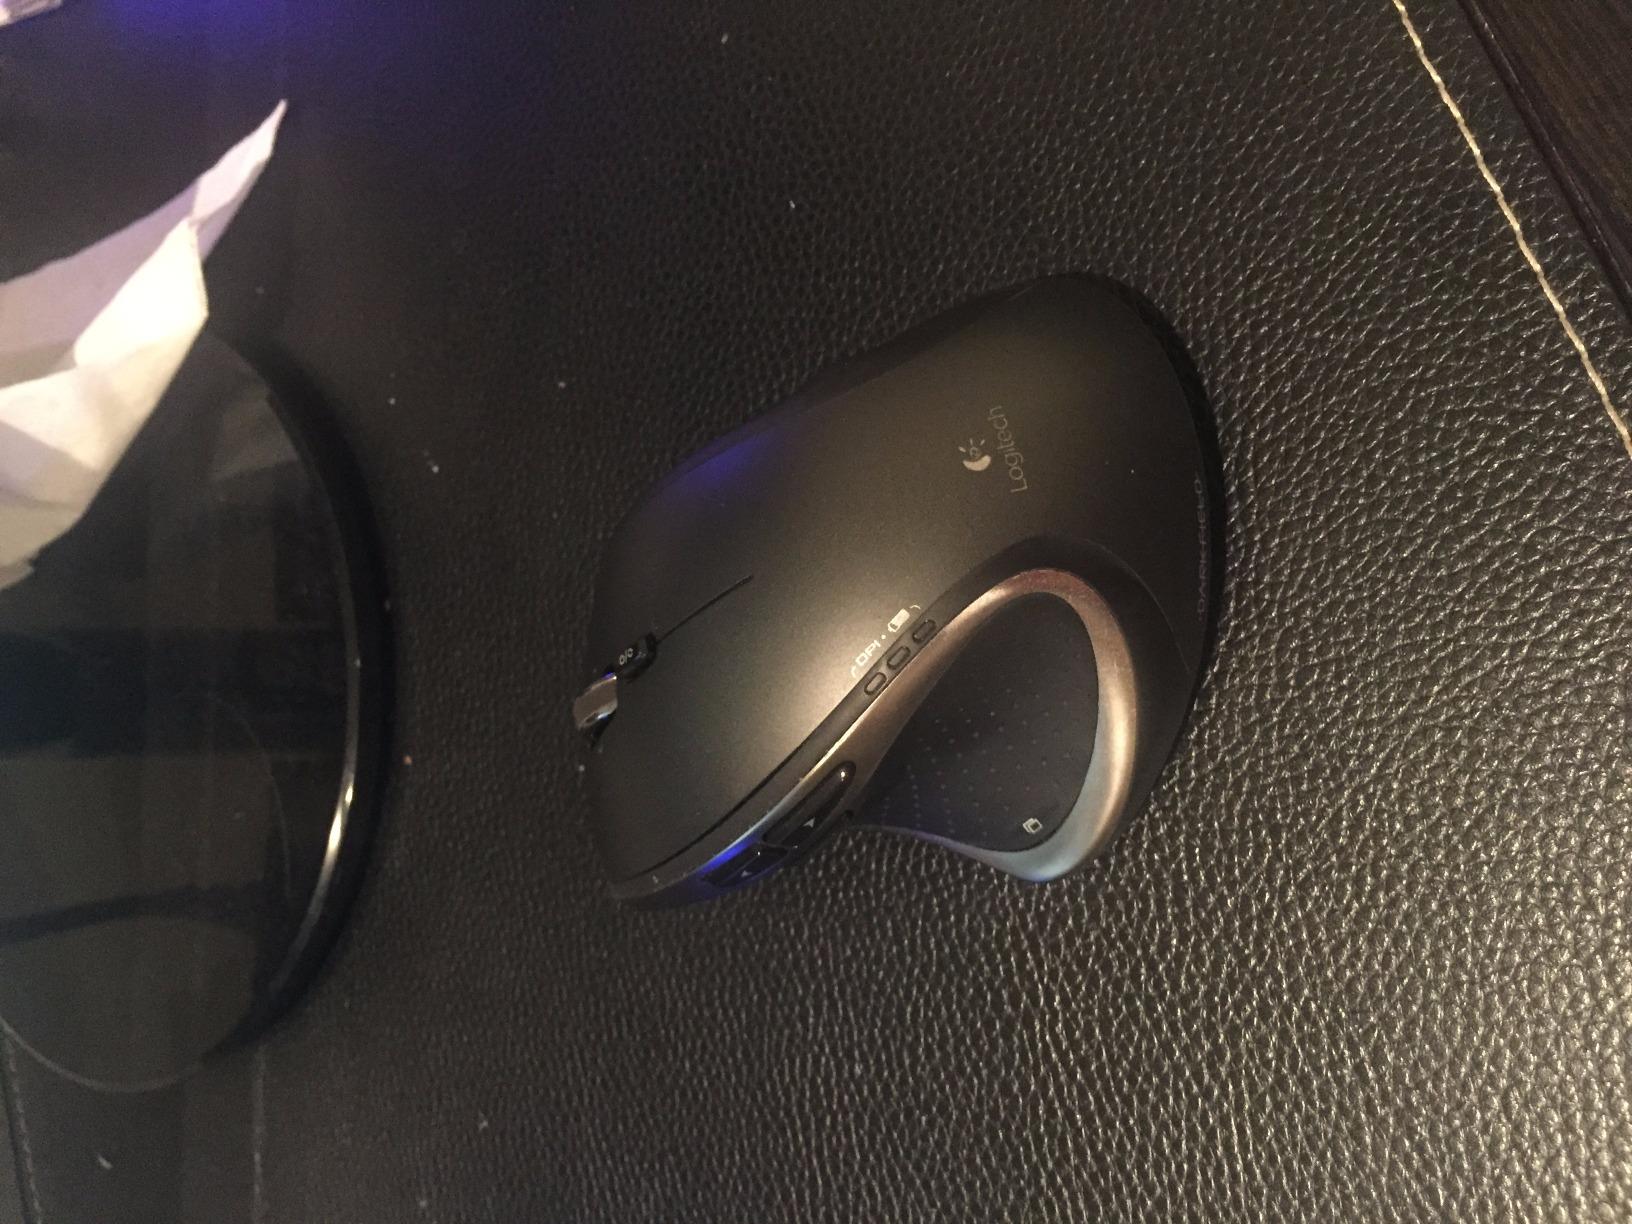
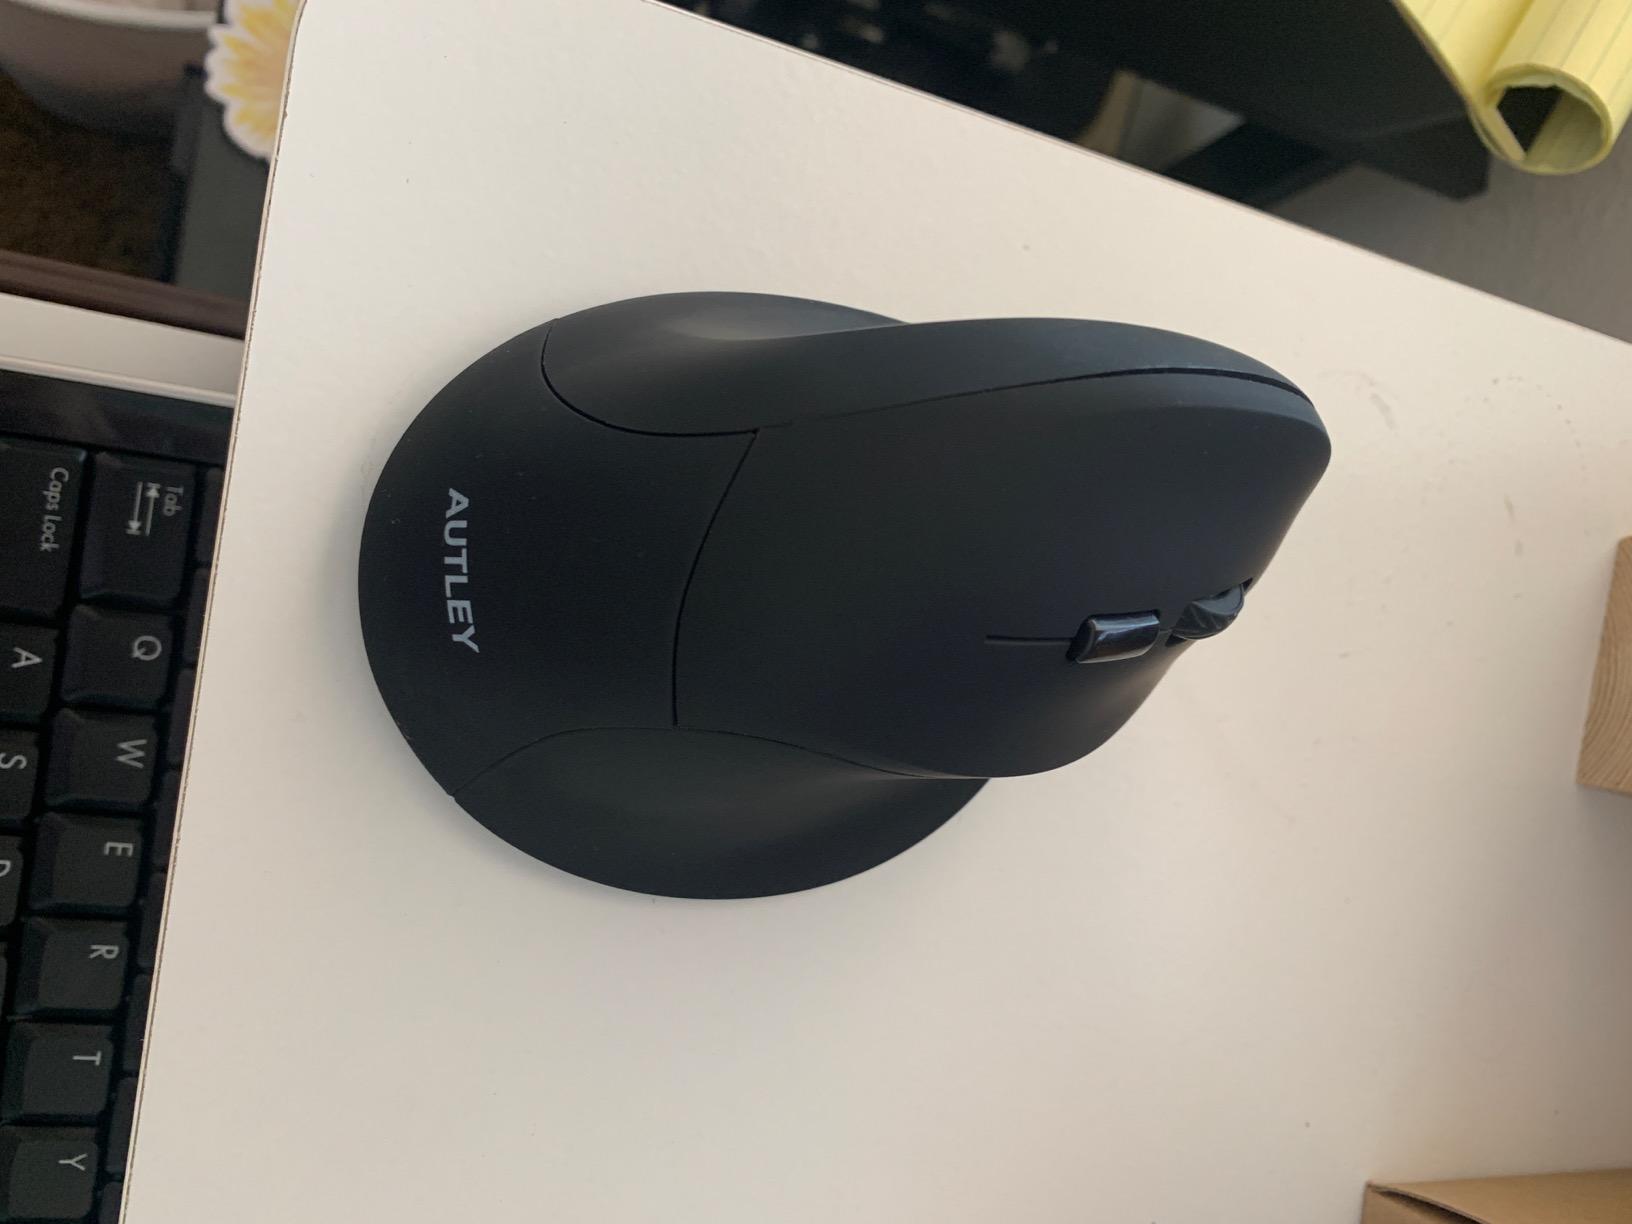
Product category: mouse
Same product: no